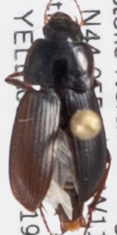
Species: Harpalus opacipennis
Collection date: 2019-08-07
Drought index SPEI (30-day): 0.212
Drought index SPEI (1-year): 0.526
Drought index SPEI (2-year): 1.28